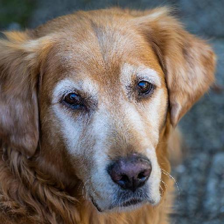
Label: animals